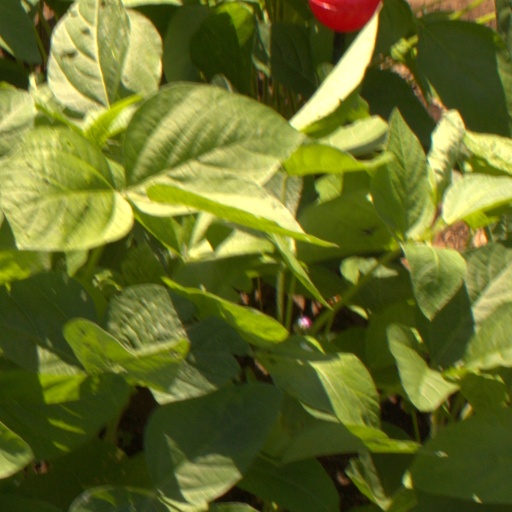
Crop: soybean